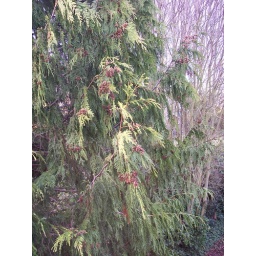
Sunlight and wind and a pine tree.What I see out the window:This window is in Greenwood, Seattle Jan 7th. 2008